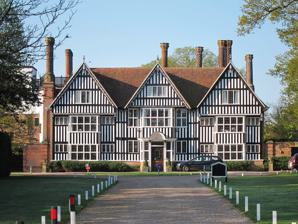
Building: Brickwall House
Country: United Kingdom
Year built: 1617
House in East Sussex, England Brickwall House Brickwall House (formerly known as Down House School and Brickwall House School) is a country house in Northiam , East Sussex , England, now run as a dyslexia school (Frewen College) and also a wedding venue. The timber-framed Tudor house dates to 1617. Brickwall was home to the Frewen family for over three hundred years. The house is a Grade I listed building . History Down House School was established in 1910 by Seaburne Godfrey Arthur May Moens, an amateur historian born in India . The school was evacuated to Herefordshire during the Second World War and upon its return settled at Brickwall House. Down House changed its name to Brickwall House School, and then to Frewen College after Admiral Sir John Frewen GCB transferred the school into an educational trust. Since 1972 the school has specialised in dyslexia and related learning difficulties. References